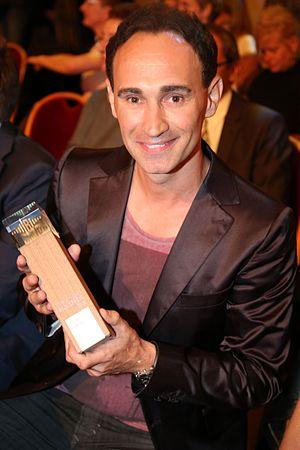
Gernot Kulis est un humoriste autrichien.